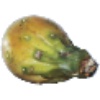
Label: Cactus fruit 1